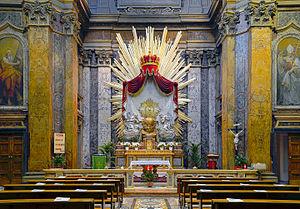
L'église Santi Claudio e Andrea dei Borgognoni est une église romaine située dans le rione Trevi sur la piazza San Claudio. Elle est dédiée aux saints Claude et André.